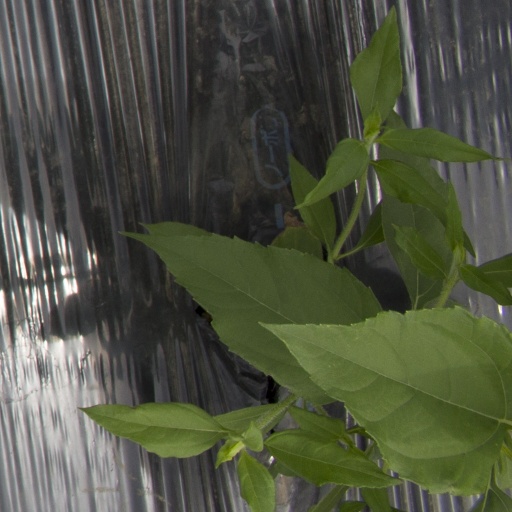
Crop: Jerusalem artichoke